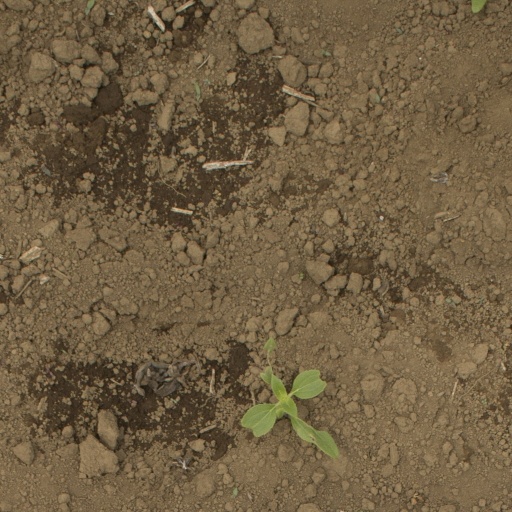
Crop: Jerusalem artichoke